Jonathan Lucroy

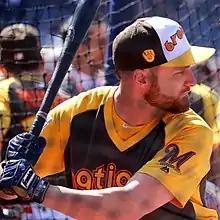
Lucroy at the 2016 MLB All-Star Game, representing the Brewers

On September 23, 2011, the Brewers defeated the Florida Marlins 4–1 to clinch the National League (NL) Central title and a place in the 2011 MLB postseason. While facing the Arizona Diamondbacks in game 2 of the 2011 National League Division Series (NLDS), Lucroy once again executed a squeeze play on a bunt to drive in the go-ahead run and take the Brewers to a 2–0 series lead. Arizona battled back in Games 3 and 4, but the Brewers took the series in extra innings in the deciding game and advanced to the 2011 National League Championship Series (NLCS). Although the Brewers lost to the St. Louis Cardinals in six games, Lucroy recorded his first postseason home run in game 6.